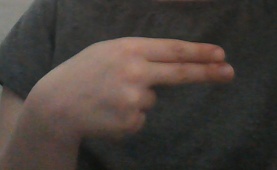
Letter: ain